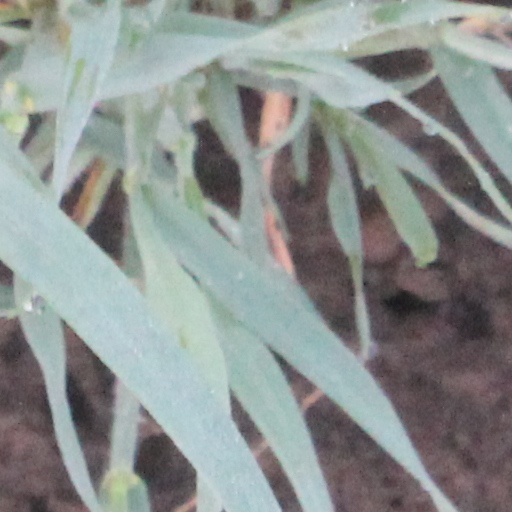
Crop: wheat